Trochulus

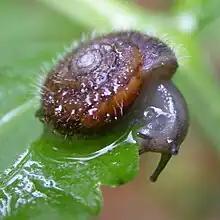
A younger individual of "Trochulus villosus" on a leaf

The speciation centre for the genus "Trochulus" is in the Alps.